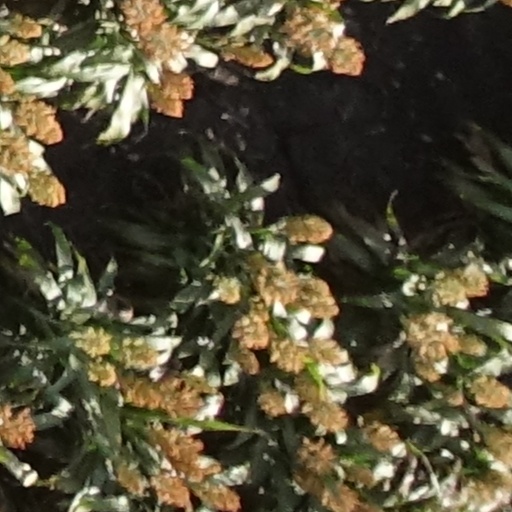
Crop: sorghum